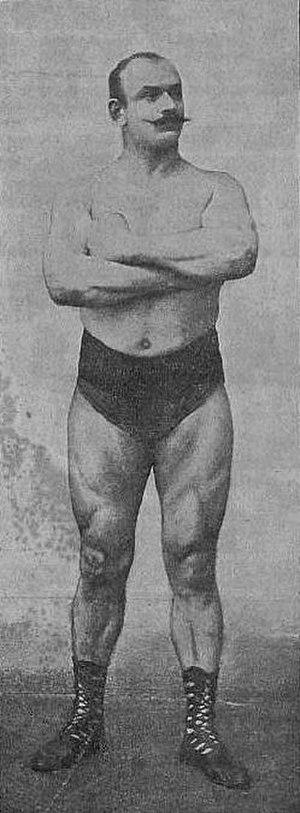
Władysław Pytlasiński est un lutteur polonais né le 26 juillet 1863 et mort le 10 novembre 1933.